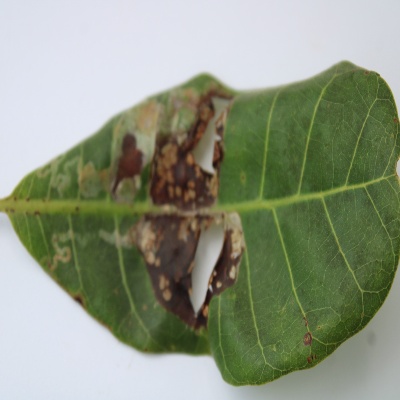
Crop: Cashew
Condition: leaf miner